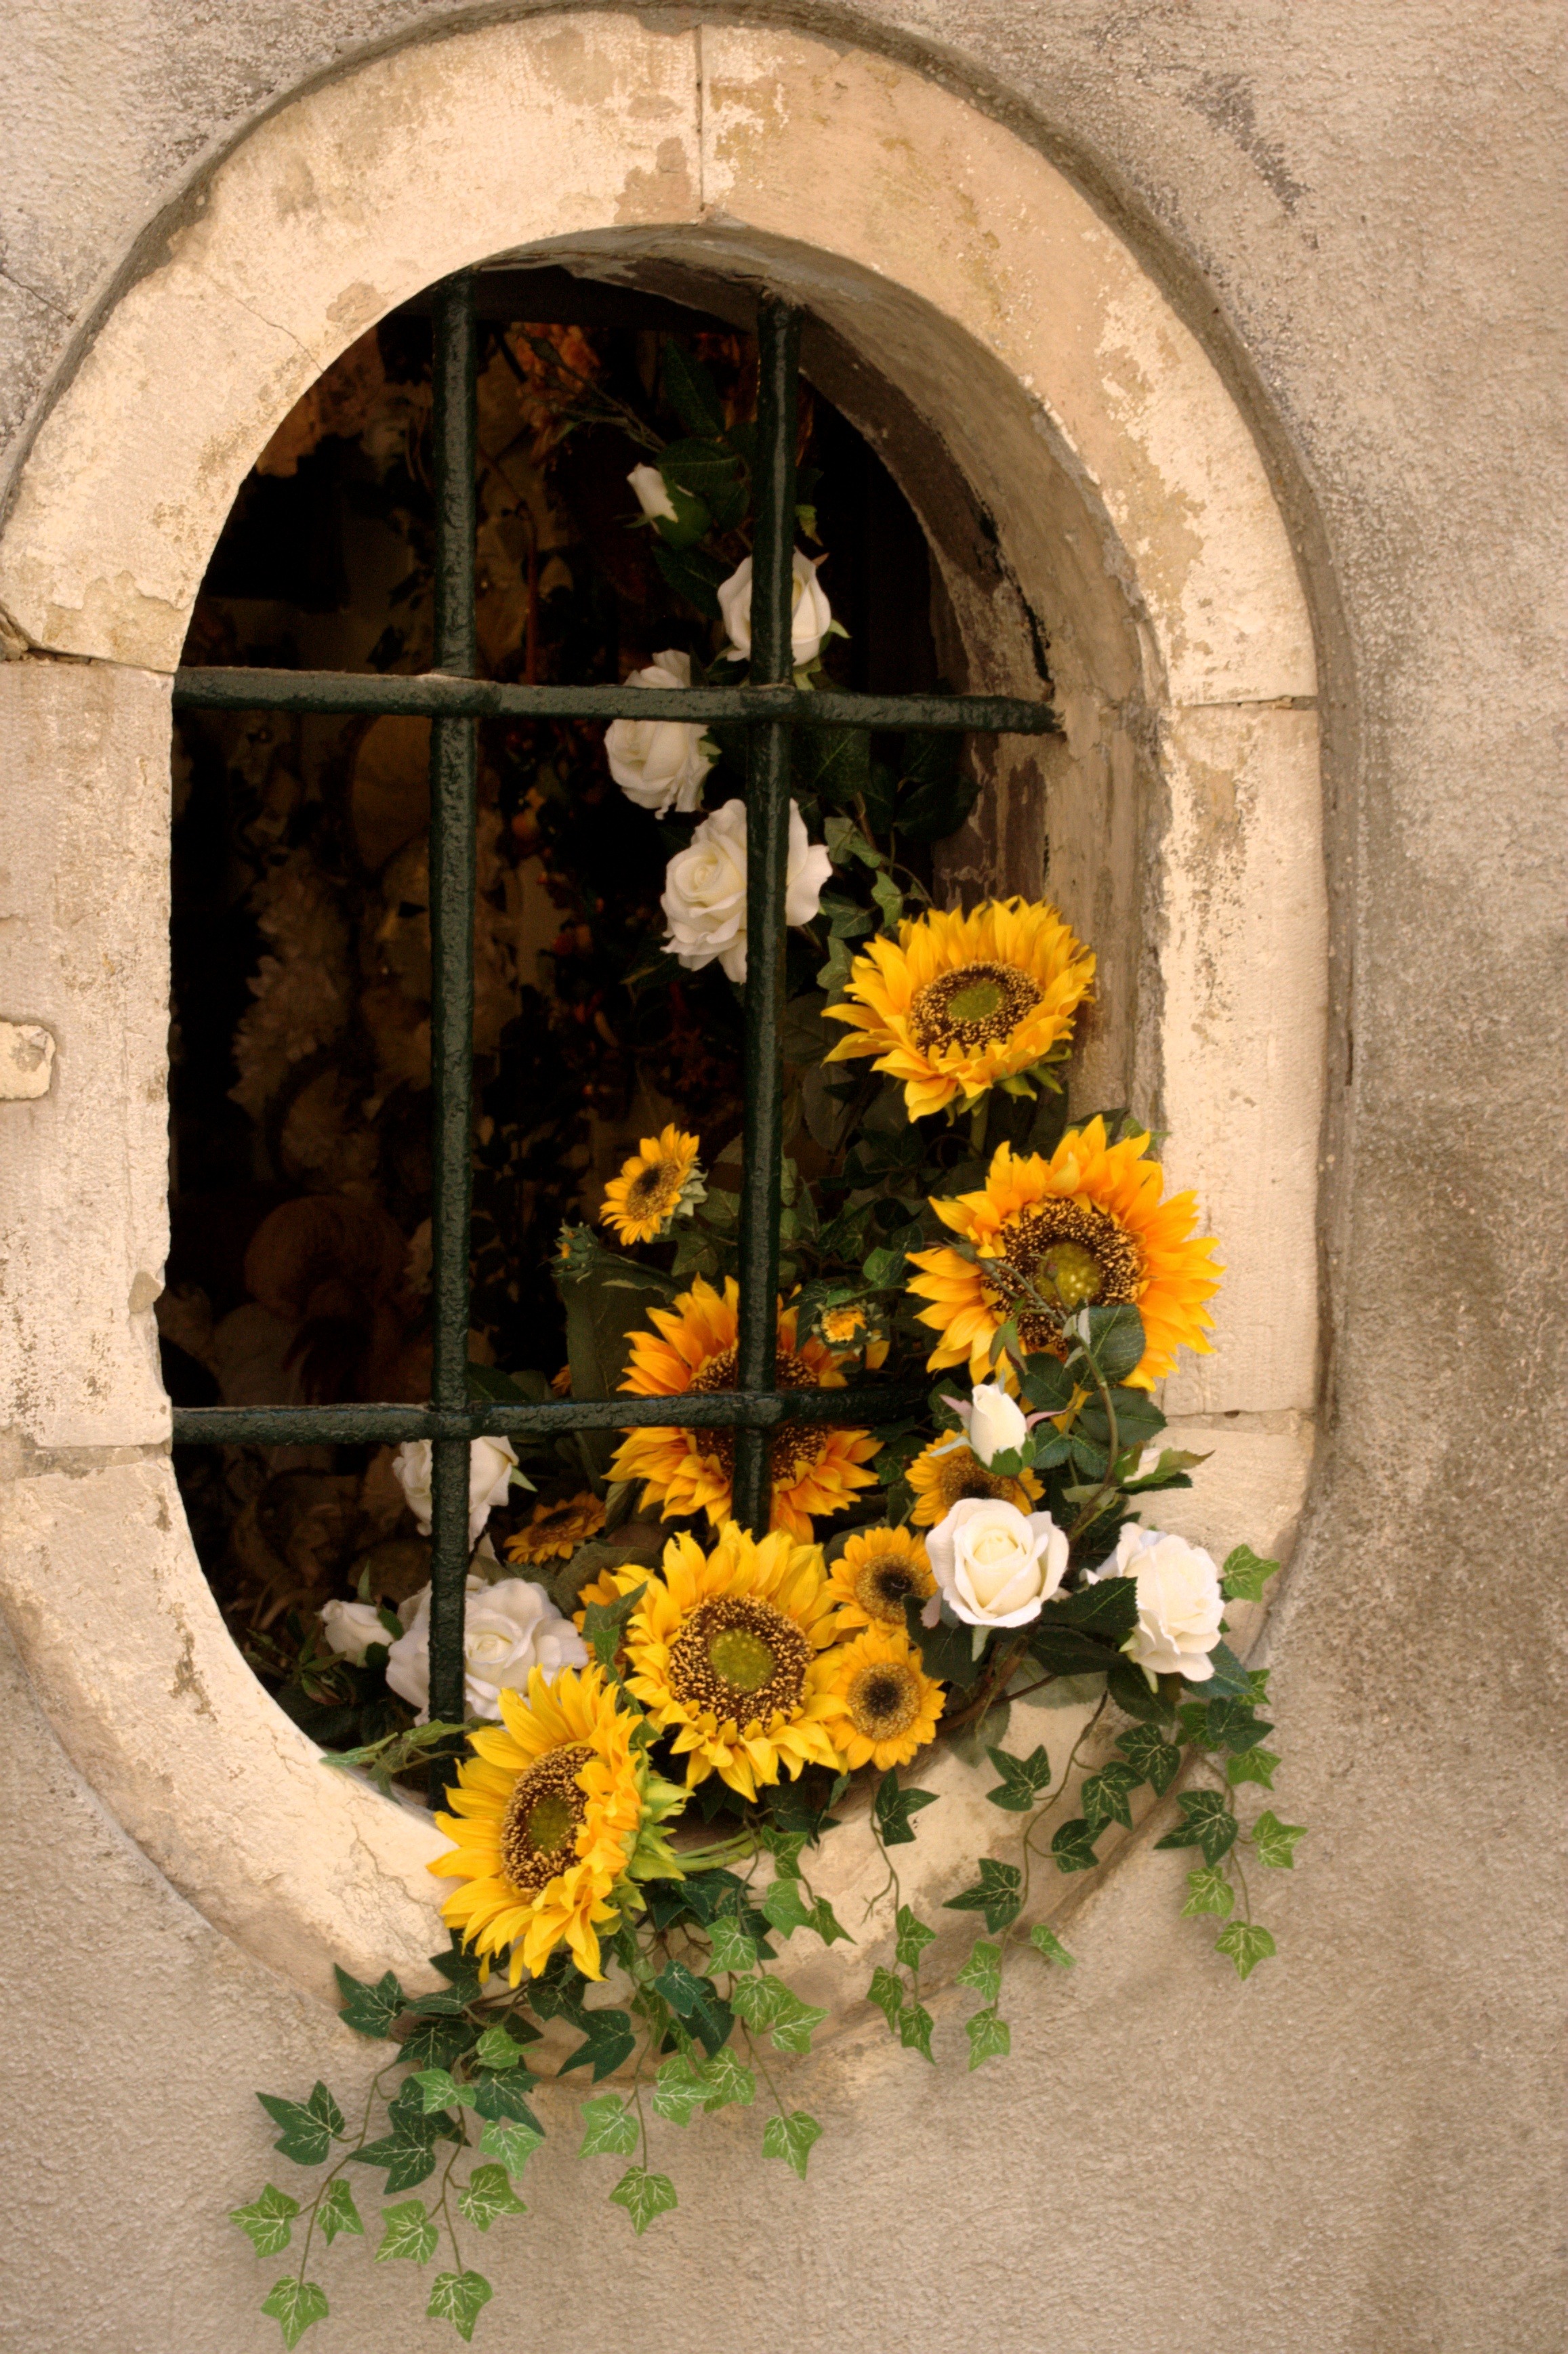
plant, leaf, flower, window, arch, color, autumn, botany, yellow, flora, painting, flowers, art, floristry, floral design, flower arranging